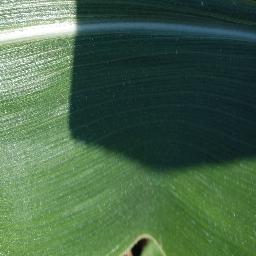
Label: Corn_(Maize)___Healthy